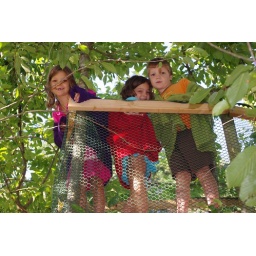
kids in the new tree house loft